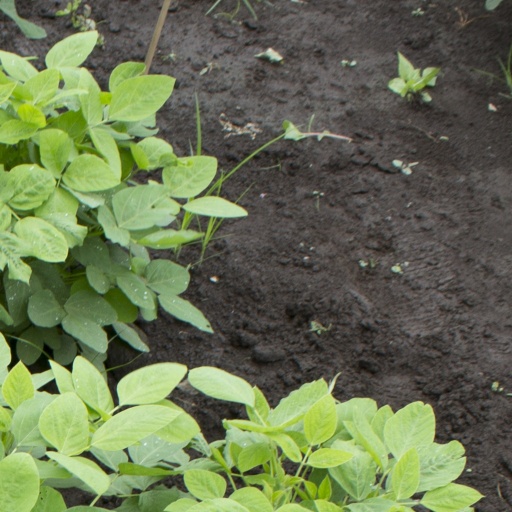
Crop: soybean